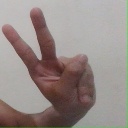
अक्षर: ऐ